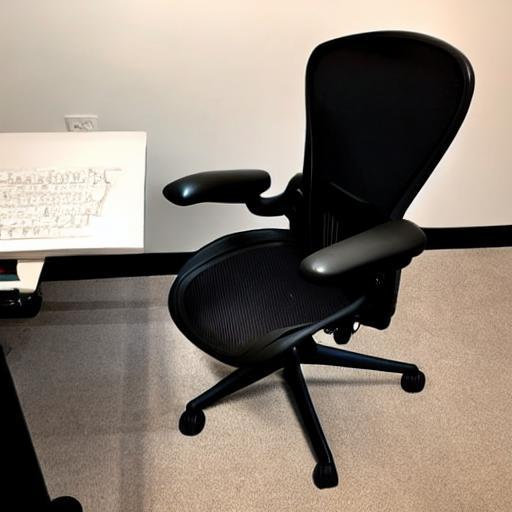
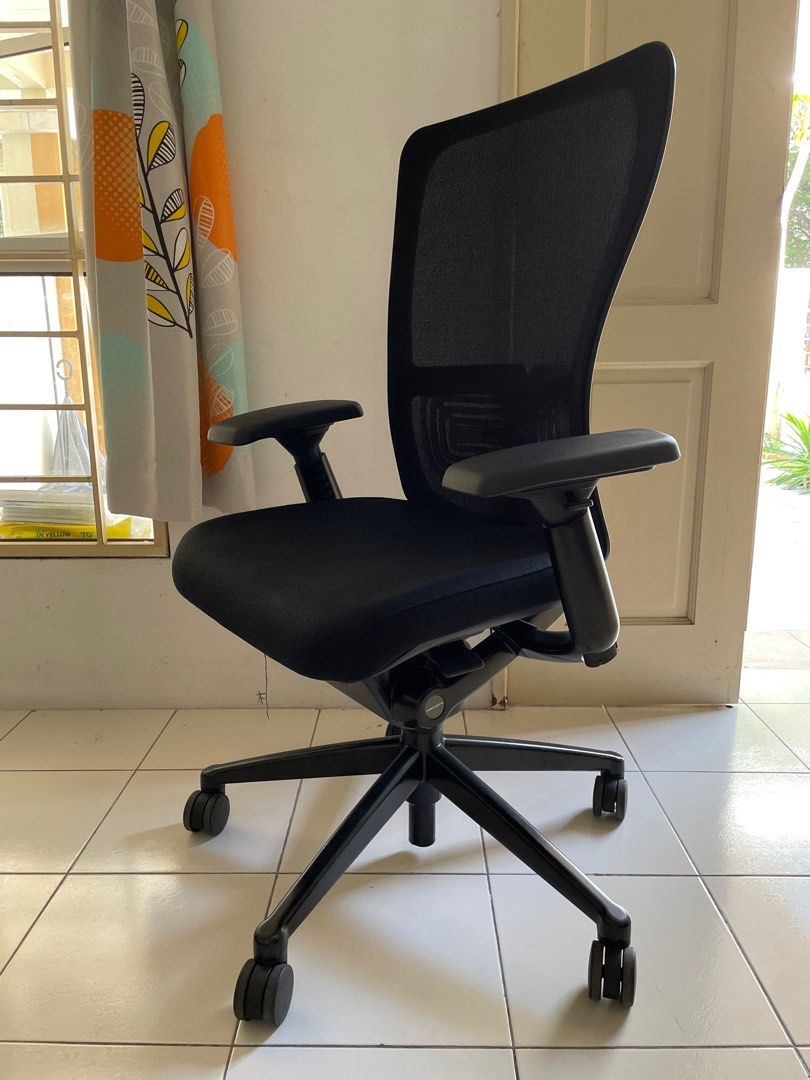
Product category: items_chair
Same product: no